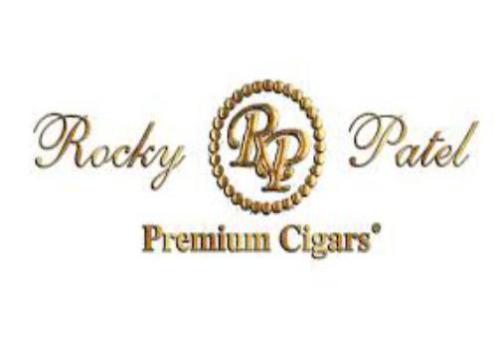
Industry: Necessities